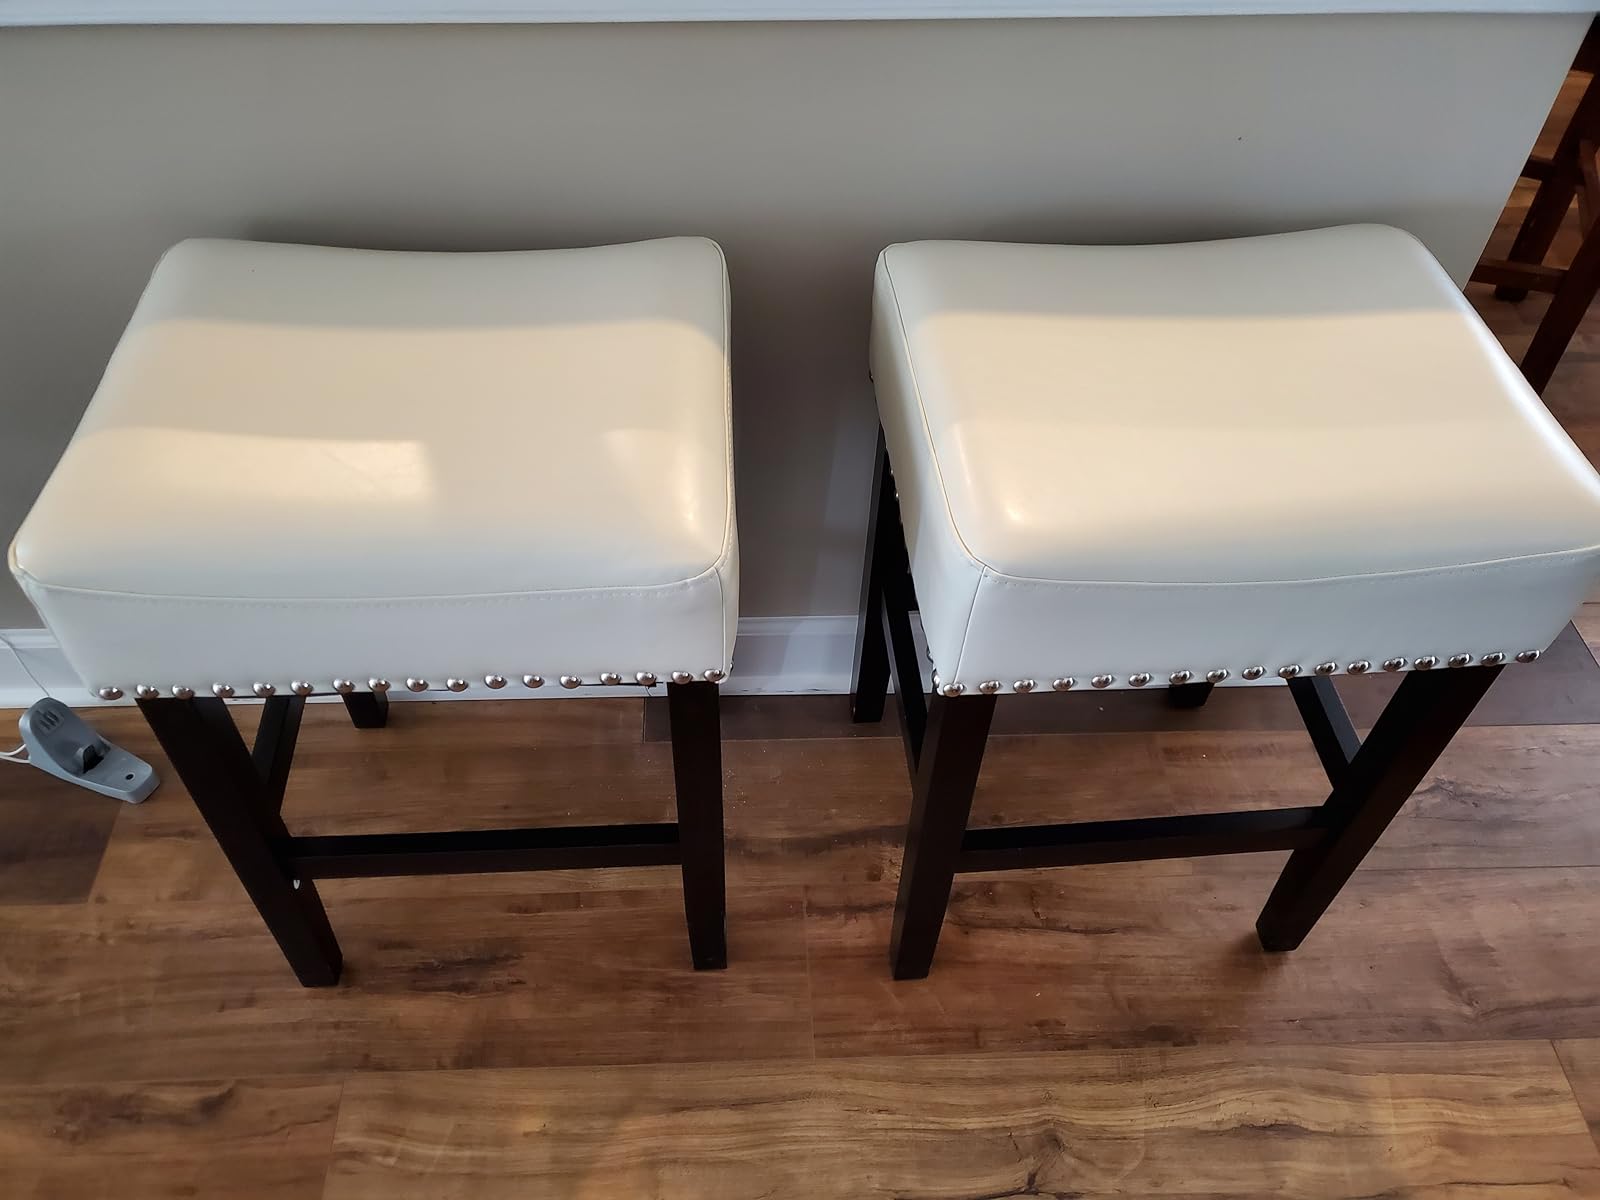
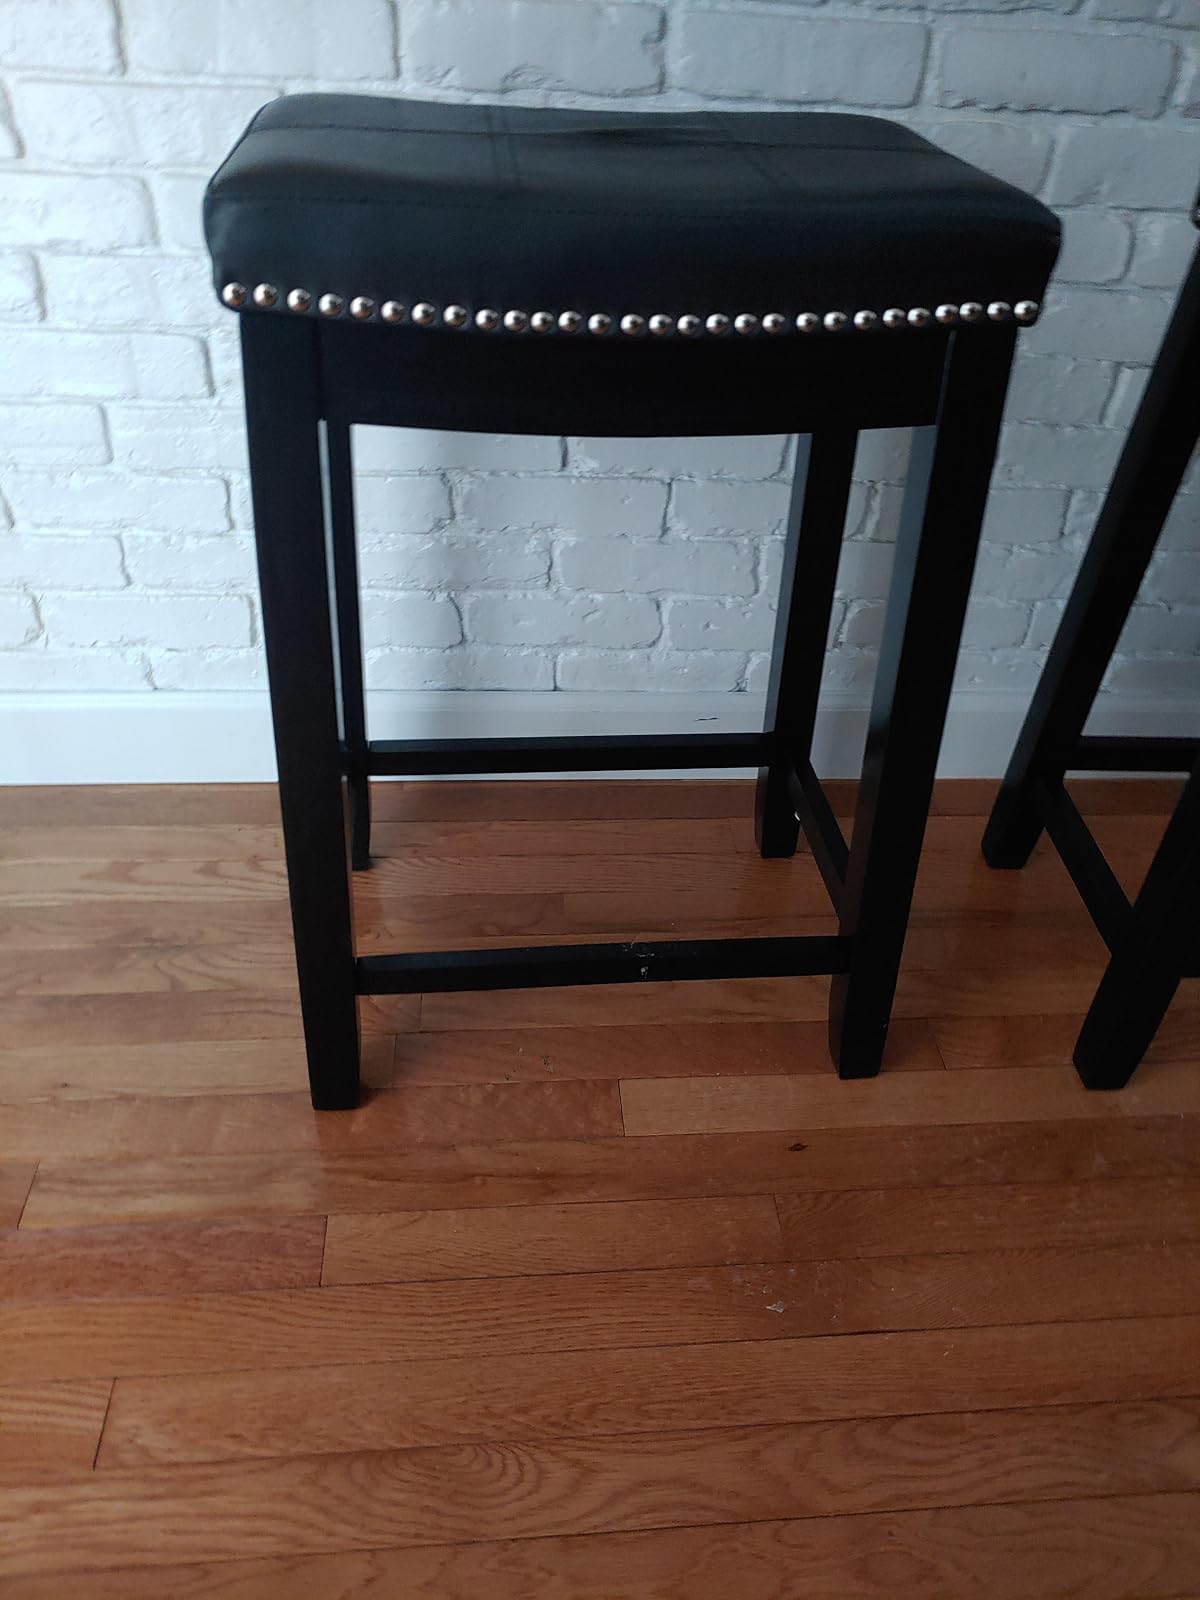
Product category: stool
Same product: no